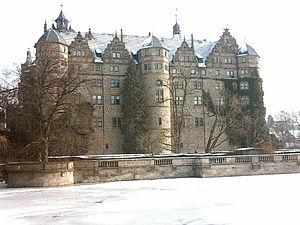
Le château de Neuenstein est un château Renaissance situé dans le Bade-Wurtemberg à Neuenstein. Il fut construit comme résidence principale de la famille Hohenlohe-Neuenstein, branche protestante de la famille Hohenlohe. C'est aujourd'hui un musée et la maison des archives de la famille Hohenlohe, gérées conjointement avec l'État de Bade-Wurtemberg.